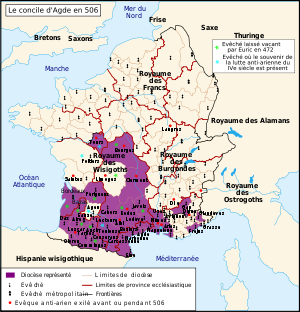
Césaire d'Arles, né vers 470 à Chalon-sur-Saône et mort le 26 août 542 à Arles, fut évêque de cette cité de décembre 502 jusqu'à sa mort en 542.
Le concile d’Agde s’est tenu à l'église Saint-André de la ville d’Agde en 506, du temps du règne d'Alaric II qui, de religion arienne, autorisa la réunion de cette assemblée catholique. La ville fut choisie pour sa situation géographique centrale entre les diocèses de Provence et ceux du sud-ouest. Il réunissait 24 évêques catholiques du royaume wisigothique, plus dix délégués de prélats empêchés de se rendre à ce synode. Sous la présidence de l'archevêque d'Arles, saint Césaire, qui en a préparé les travaux et suggéré les décisions, son but était de régler dans le royaume wisigothique le statut disciplinaire et temporel de l'Église orthodoxe. Au moment de se séparer, les pères décidèrent de se réunir de nouveau l’an suivant à Toulouse. À l'issue du concile, 49 canons furent rédigés.